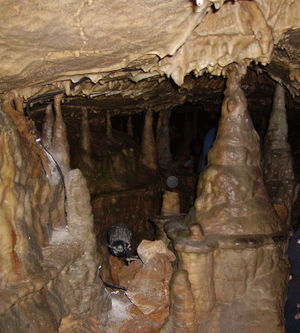
Fränkische Schweiz / Turisme / Grotter
Stalagmite i Binghöhle
Fränkische Schweiz er en landskabsregion i Franken. Karakteristisk for området er det bjergrige landskab med markante bjergformationer og grotter, samt et stort antal borge og ruiner.